Nuke (Marvel Comics)

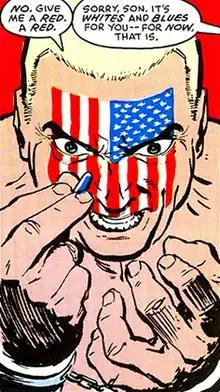
Nuke as he appears in "Daredevil" #233 (August 1986). Art by David Mazzucchelli

Nuke (Francis "Frank" Simpson) is a supervillain appearing in American comic books published by Marvel Comics. Created by writer Frank Miller and artist David Mazzucchelli, the character first appeared in "Daredevil" #232 (July 1986). Nuke's most distinguishing feature is an American Flag tattooed on his face.